Dmitri Pokrovsky Ensemble

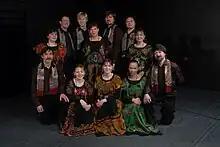
Dmitri Pokrovsky Ensemble, 2009, Moscow

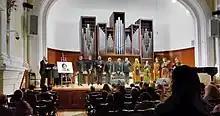
Dmitry Pokrovsky Ensemble 50th anniversary performance "From Folklore to Avant-garde" 15.02.2023 at the Moscow Conservatory

Since Dmitri Pokrovsky's death in 1996 the ensemble has changed its face dramatically. and are now its music director and stage director respectively. The Ensemble goes on tours, performs new programs of folk, sacred and modern music include "Faces of Russia", "The Man Lives Like The Grass Grows" – Russian spiritual music, "Russian Wedding", "Russian Christmas", "From Romance to Limerick", "Russian Length Song", "Vivat, Russia!" – songs and music of Peter The Great time, "Russian Folk Theatre", program "Romancein Letters" in honor of the Victory in Patriotic War of 1812 (Moscow International House of Music, 2013), Russian Tales (Moscow International House of Music, 2013), The Tale of Igor's Campaign (Moscow International House of Music, 2013), "Stimmung" (Karlheinz Stockhausen), and Falún (Béla Bartók) among others.